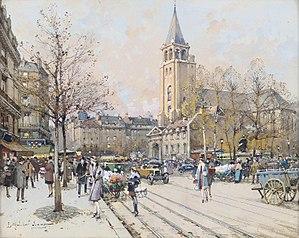
L’abbaye Saint-Germain-des-Prés, qui comprend l'actuelle église Saint-Germain-des-Prés, est une ancienne abbaye bénédictine de Paris, située 3 place Saint-Germain-des-Prés dans l'actuel 6ᵉ arrondissement. Fondée au milieu du VIᵉ siècle sous le nom de basilique Sainte-Croix et Saint-Vincent par le roi mérovingien Childebert Iᵉʳ et saint Germain, évêque de Paris, elle doit son nom actuel à ce dernier.